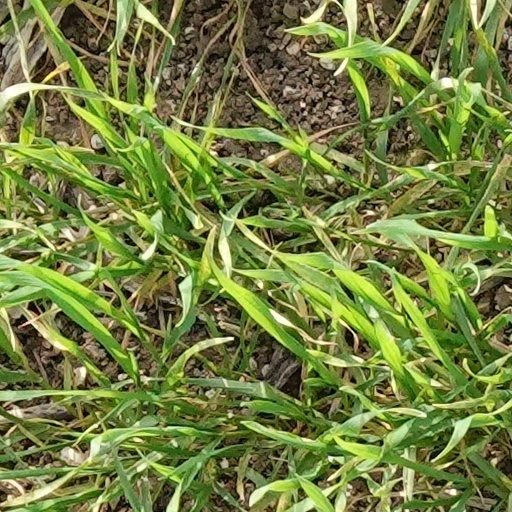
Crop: wheat